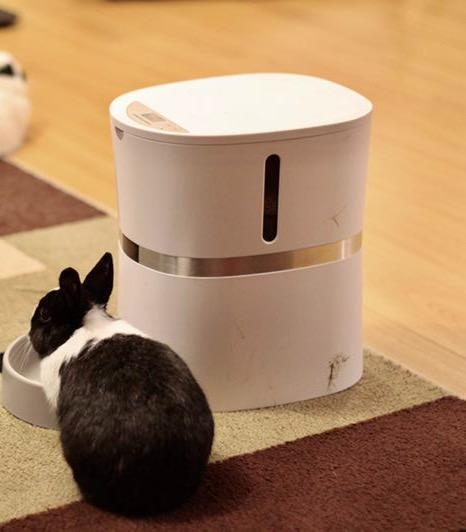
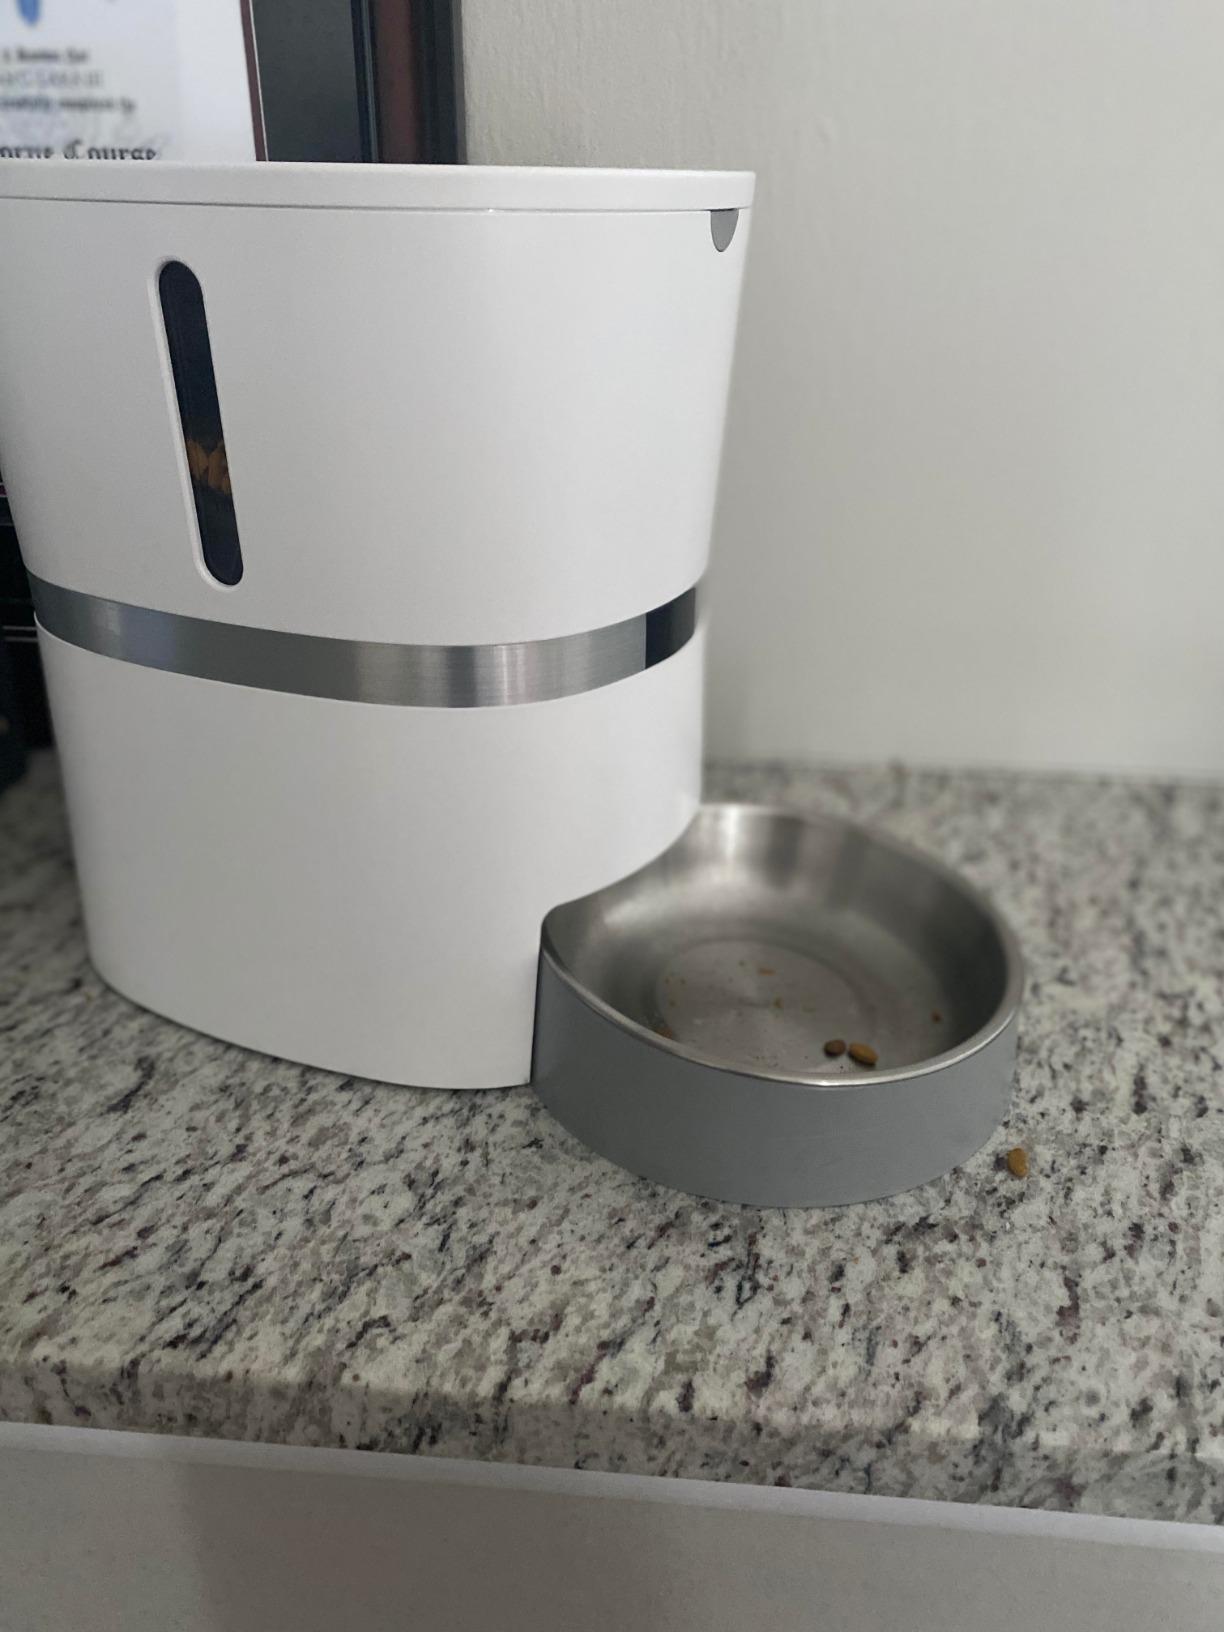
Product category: items_feeder
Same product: yes